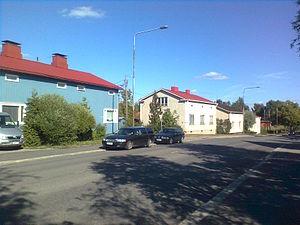
Nekala est le quartier numéro 24 de Tampere en Finlande.